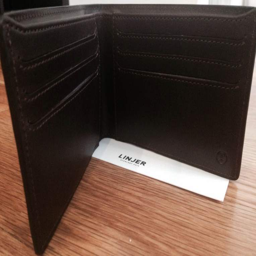
enough room for the essentials and some cash .